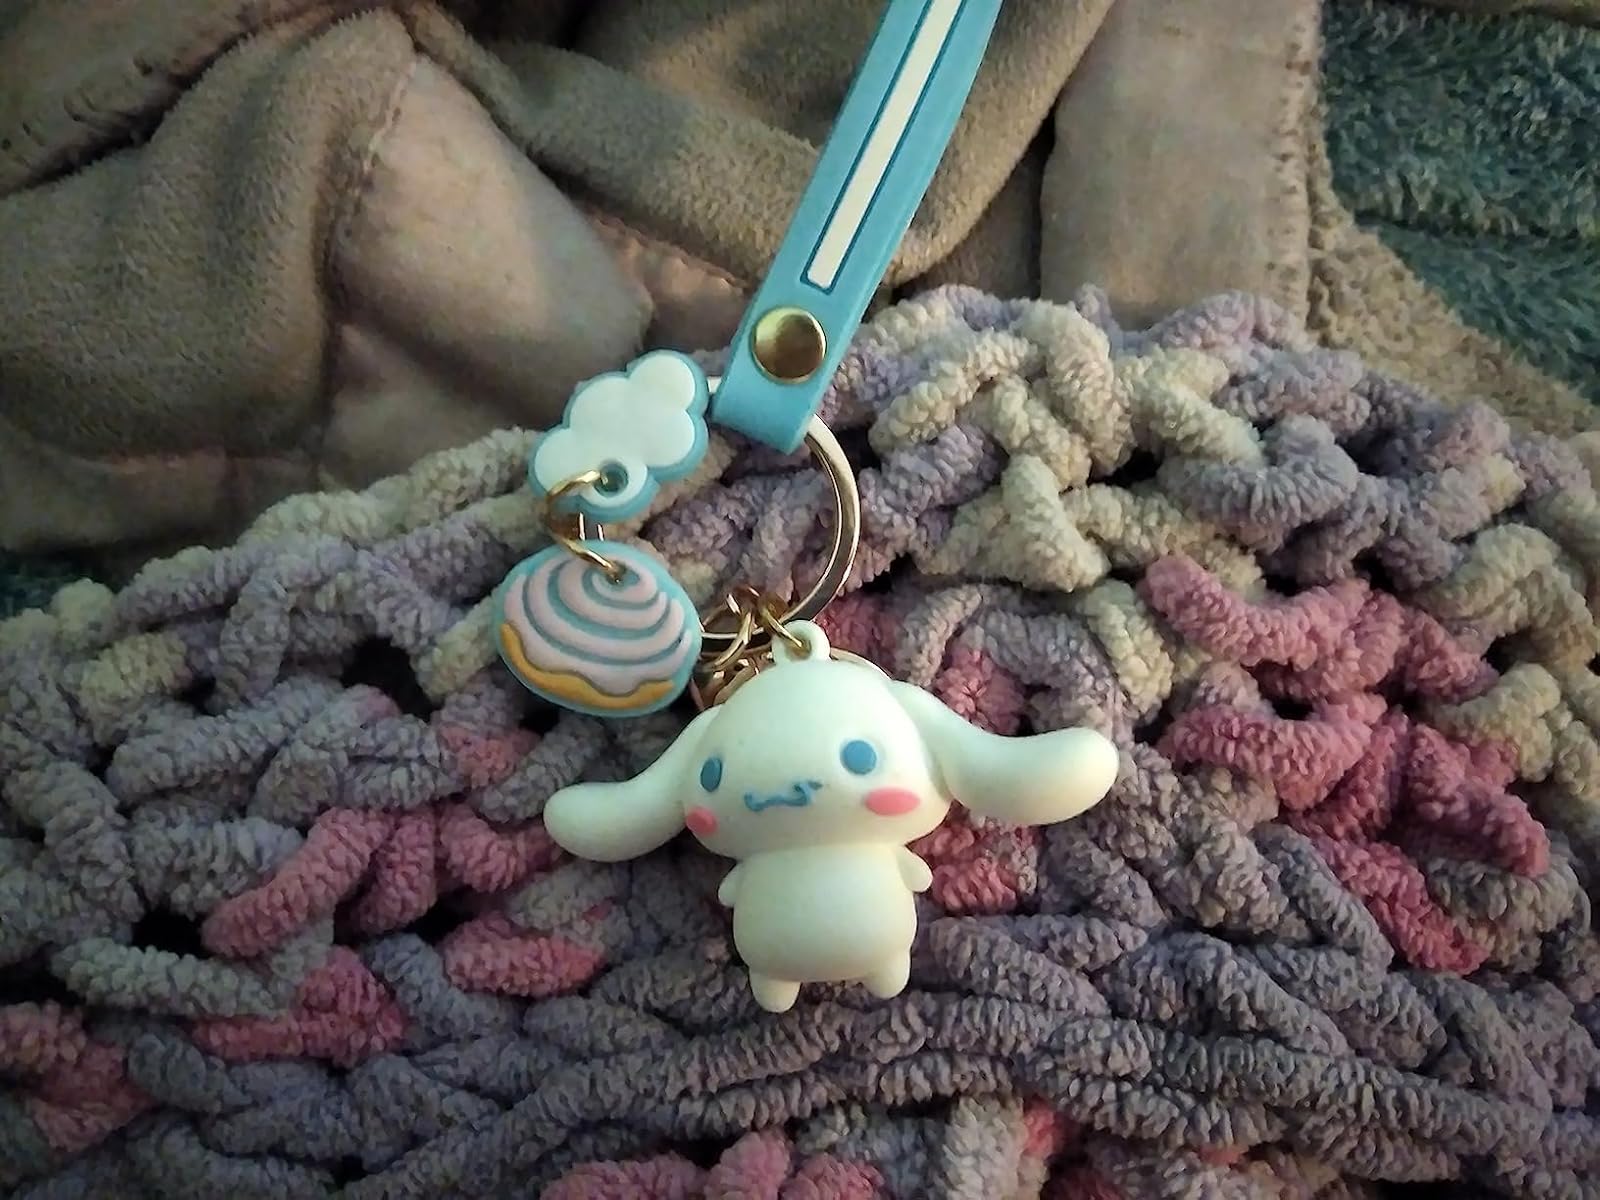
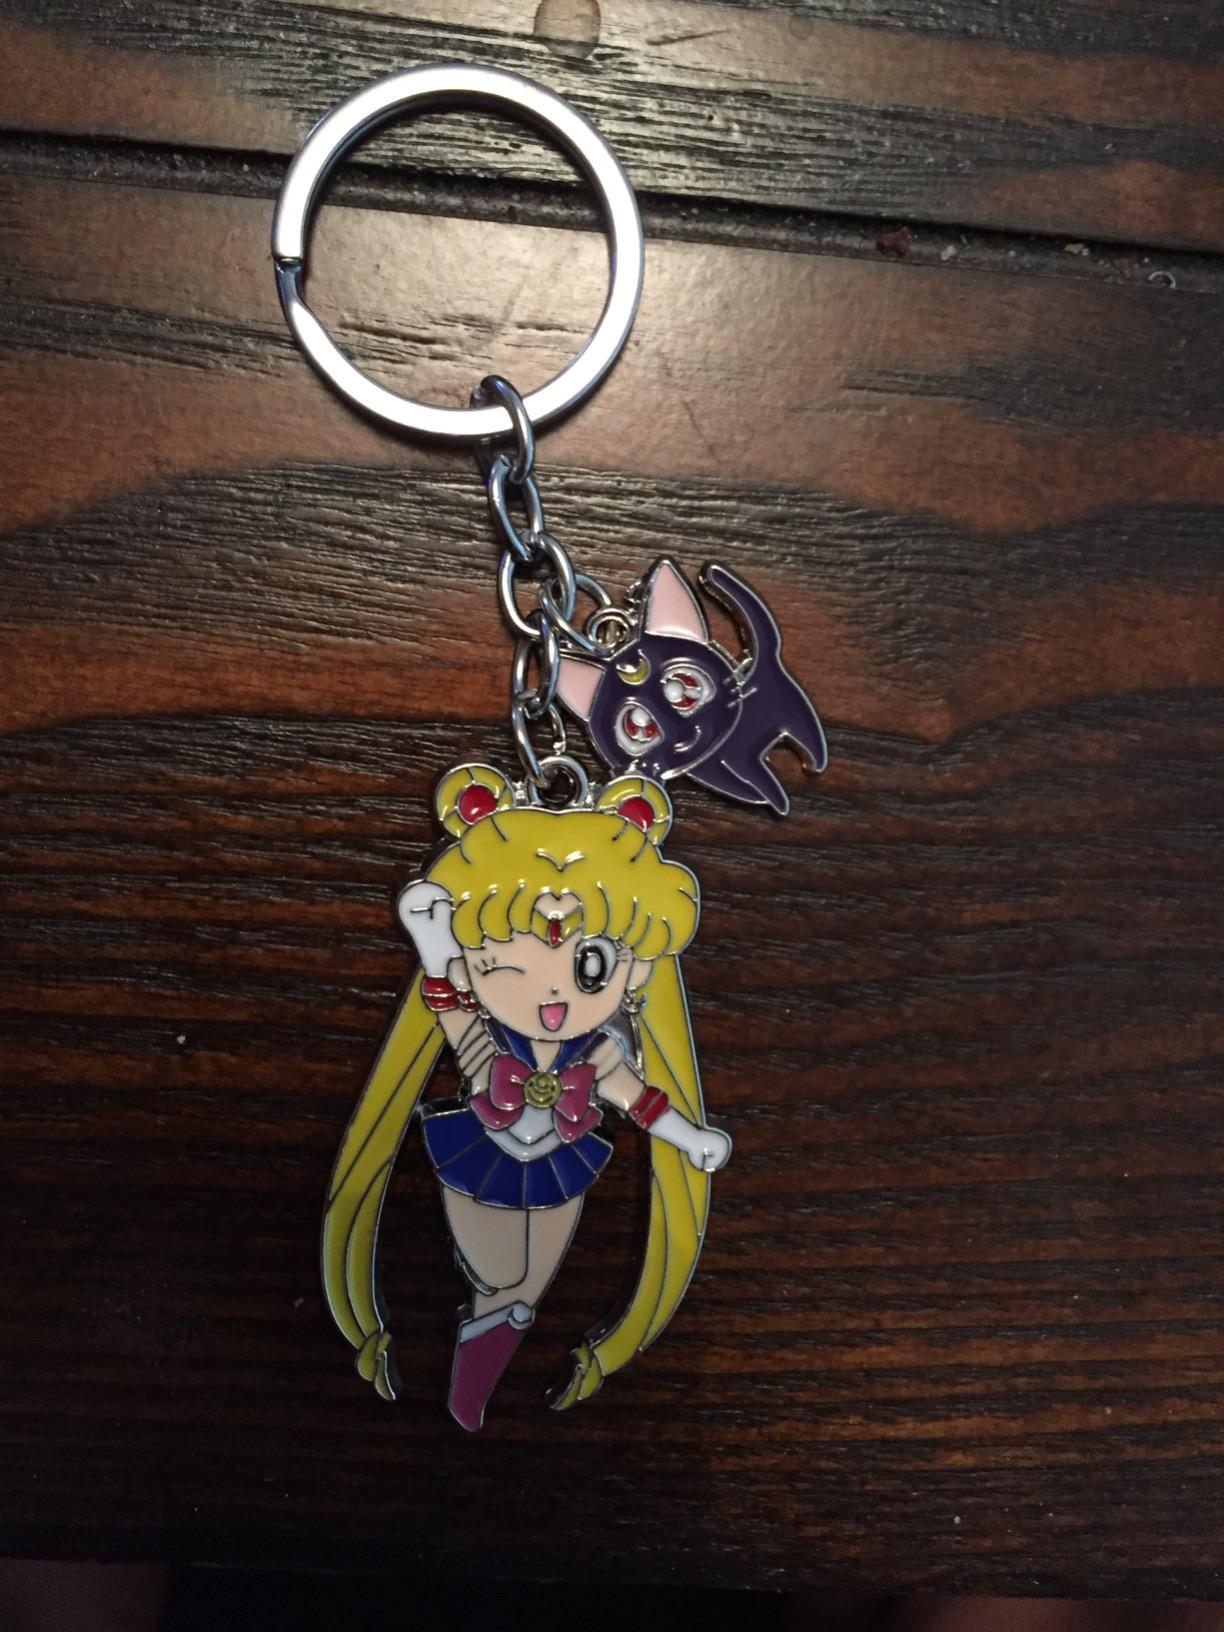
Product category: accessories_keychain
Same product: no